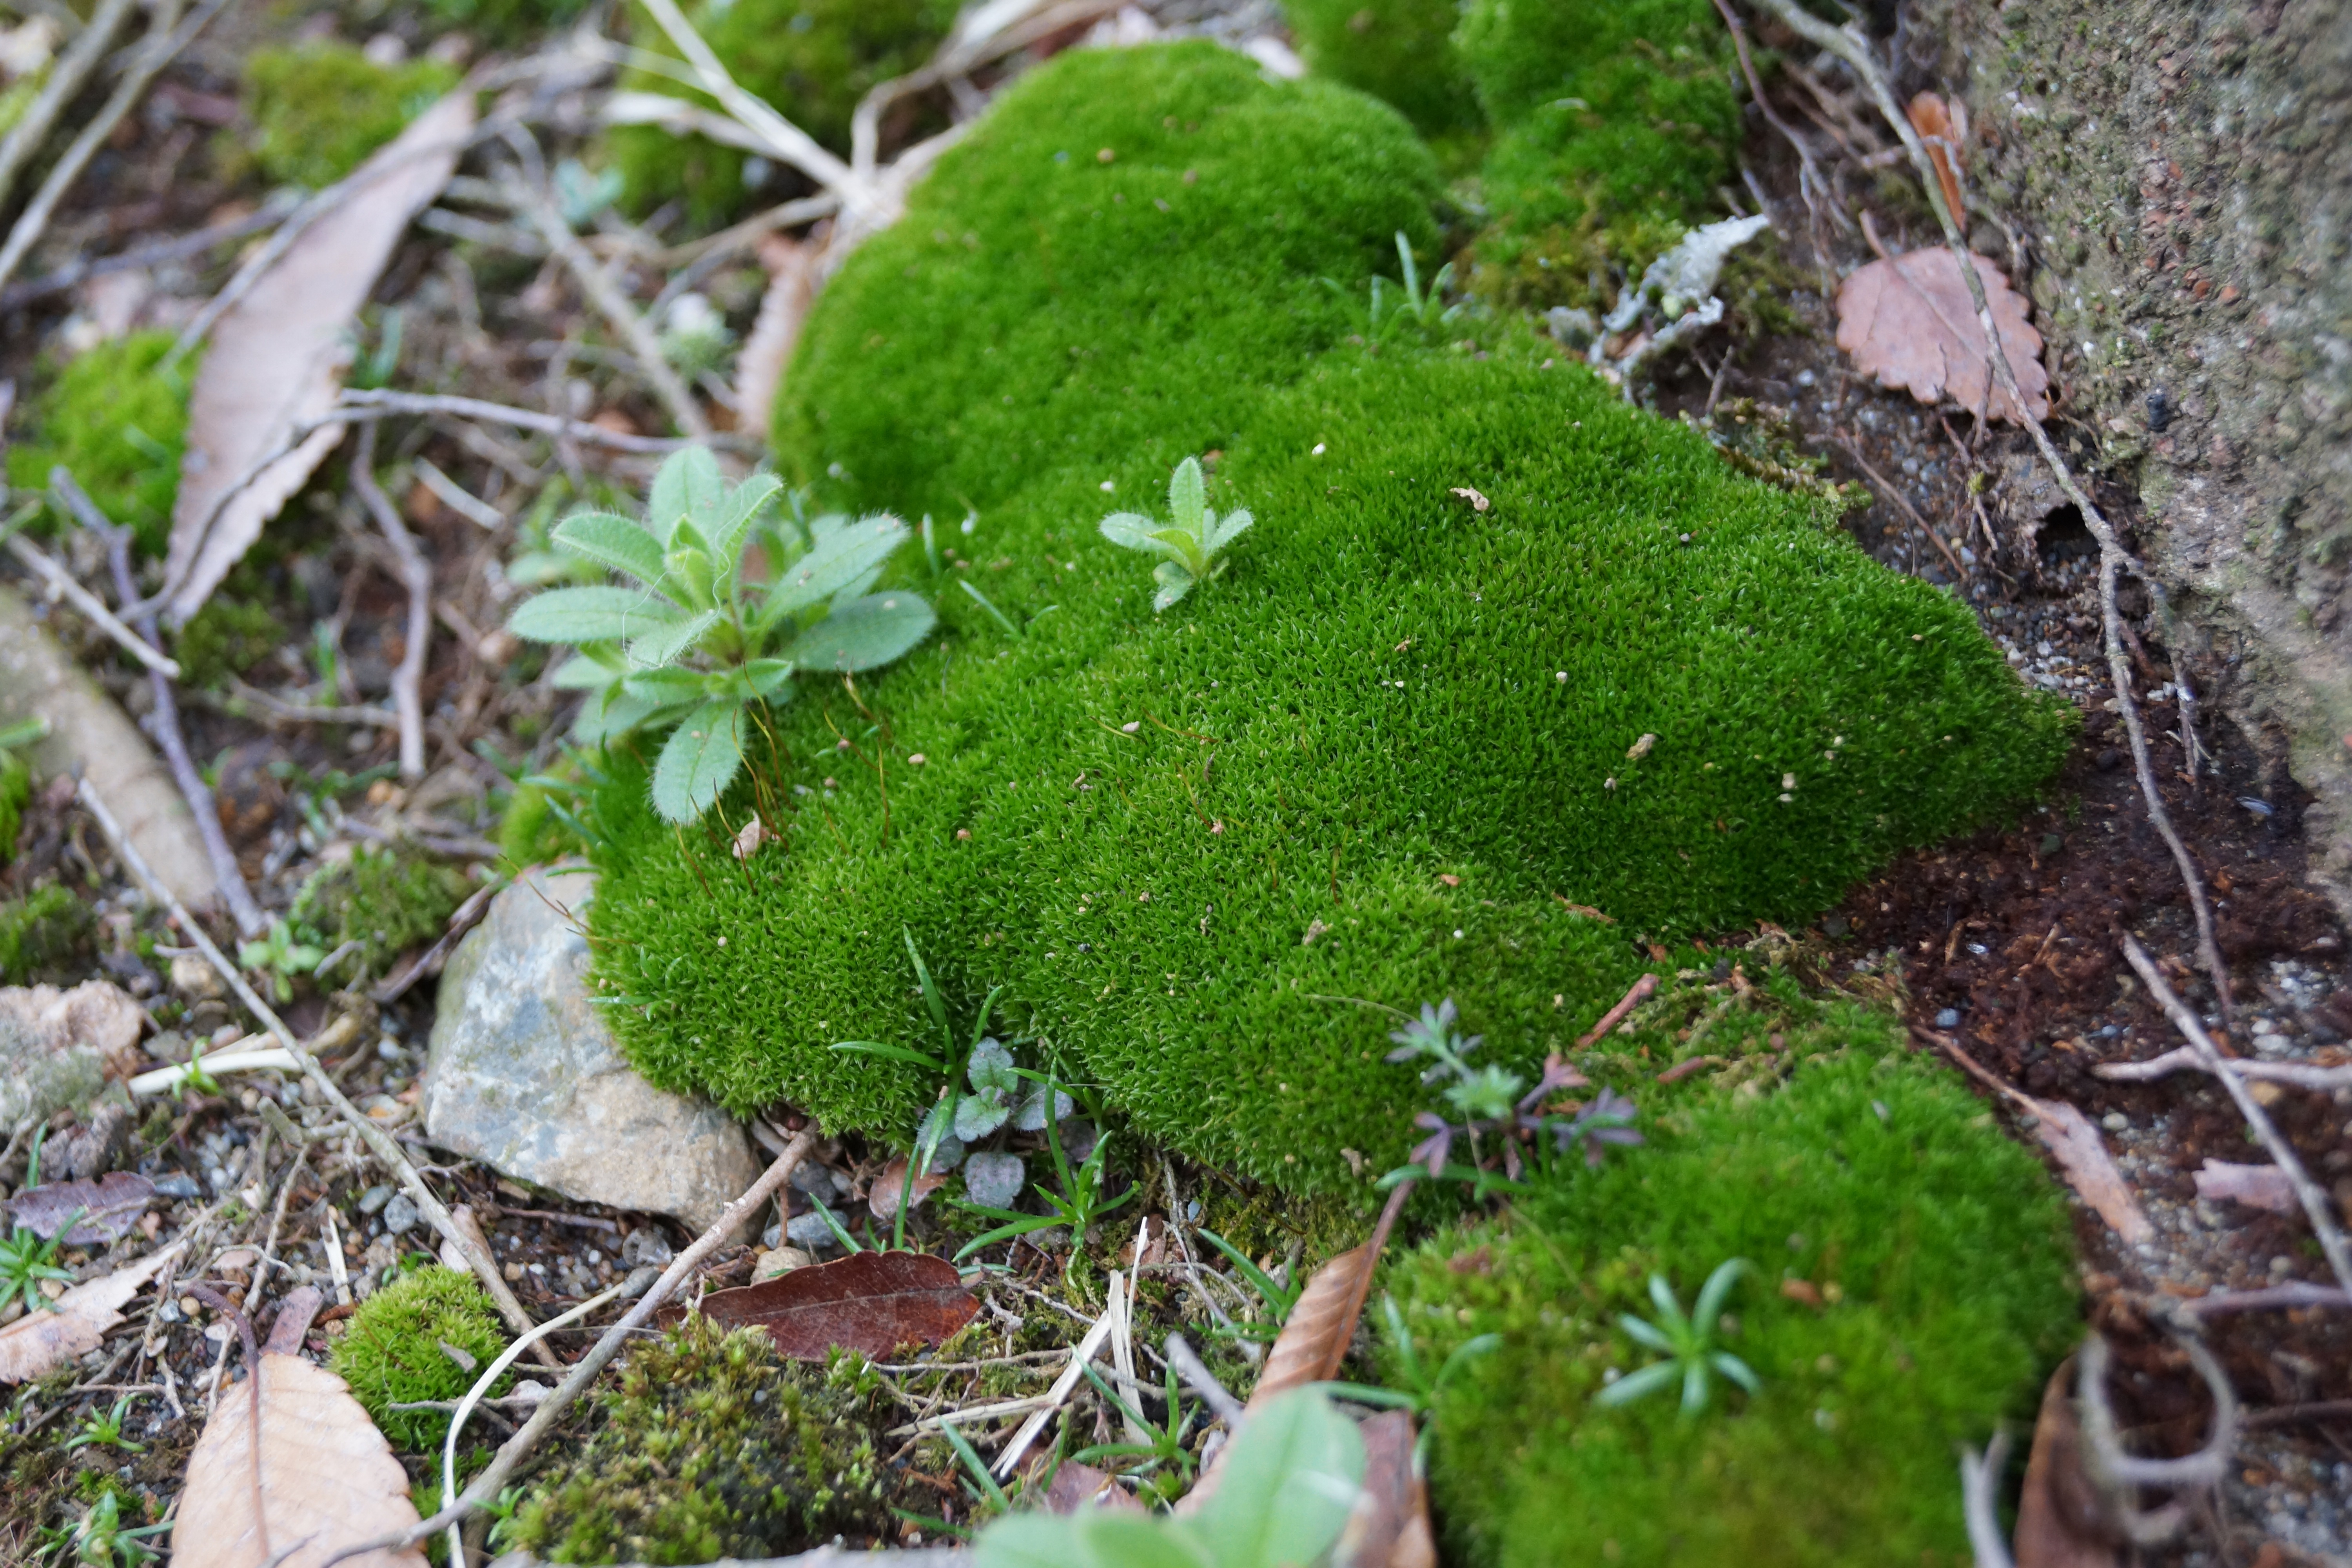
plant, leaf, flower, moss, herb, produce, natural, soil, flora, wildflower, shrub, woodland, flowering plant, annual plant, land plant, non vascular land plant, apiales, parsley family